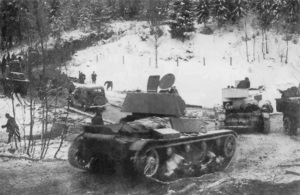
La 7ᵉ armée était une unité de l'armée rouge durant la Grande Guerre patriotique.